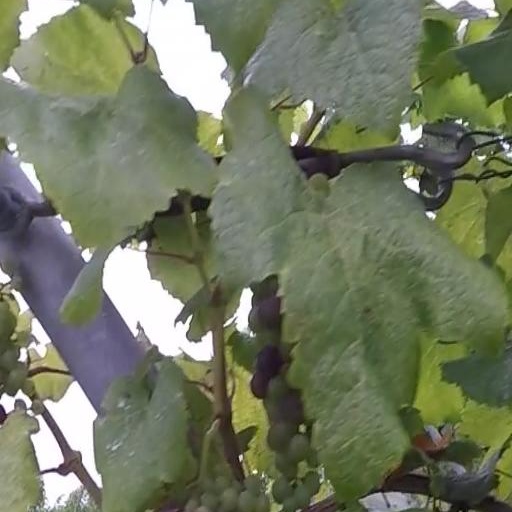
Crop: grape